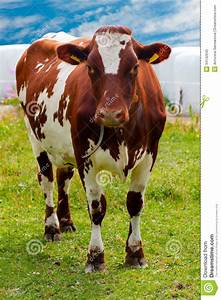
Label: mucca